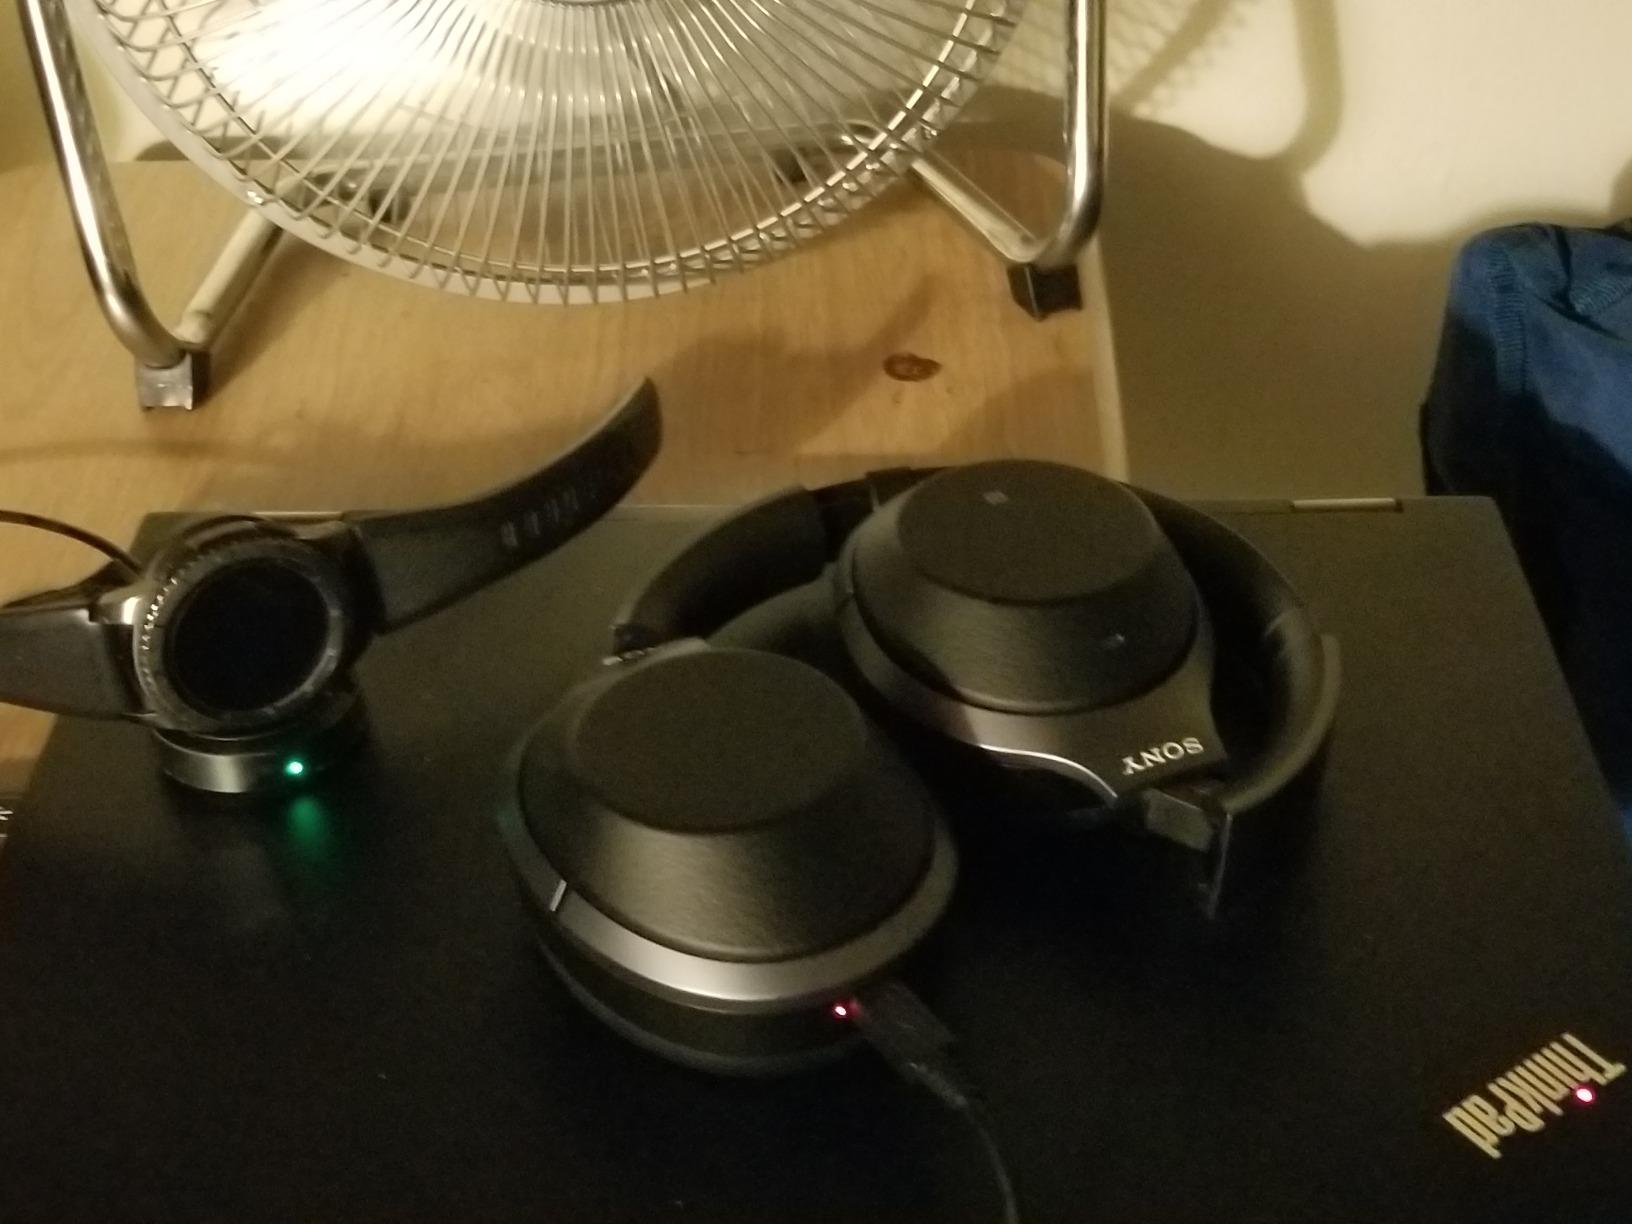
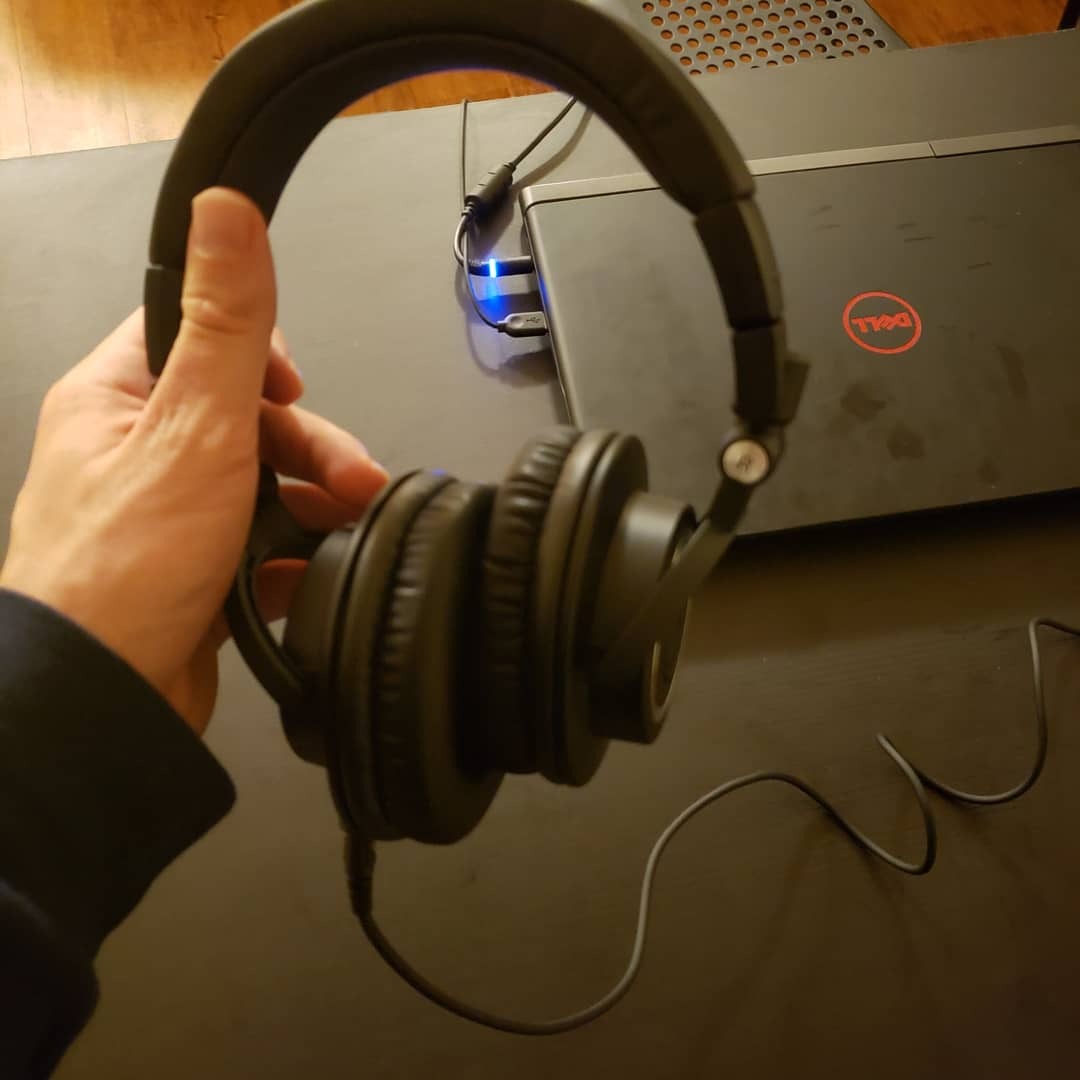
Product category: headphones
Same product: no